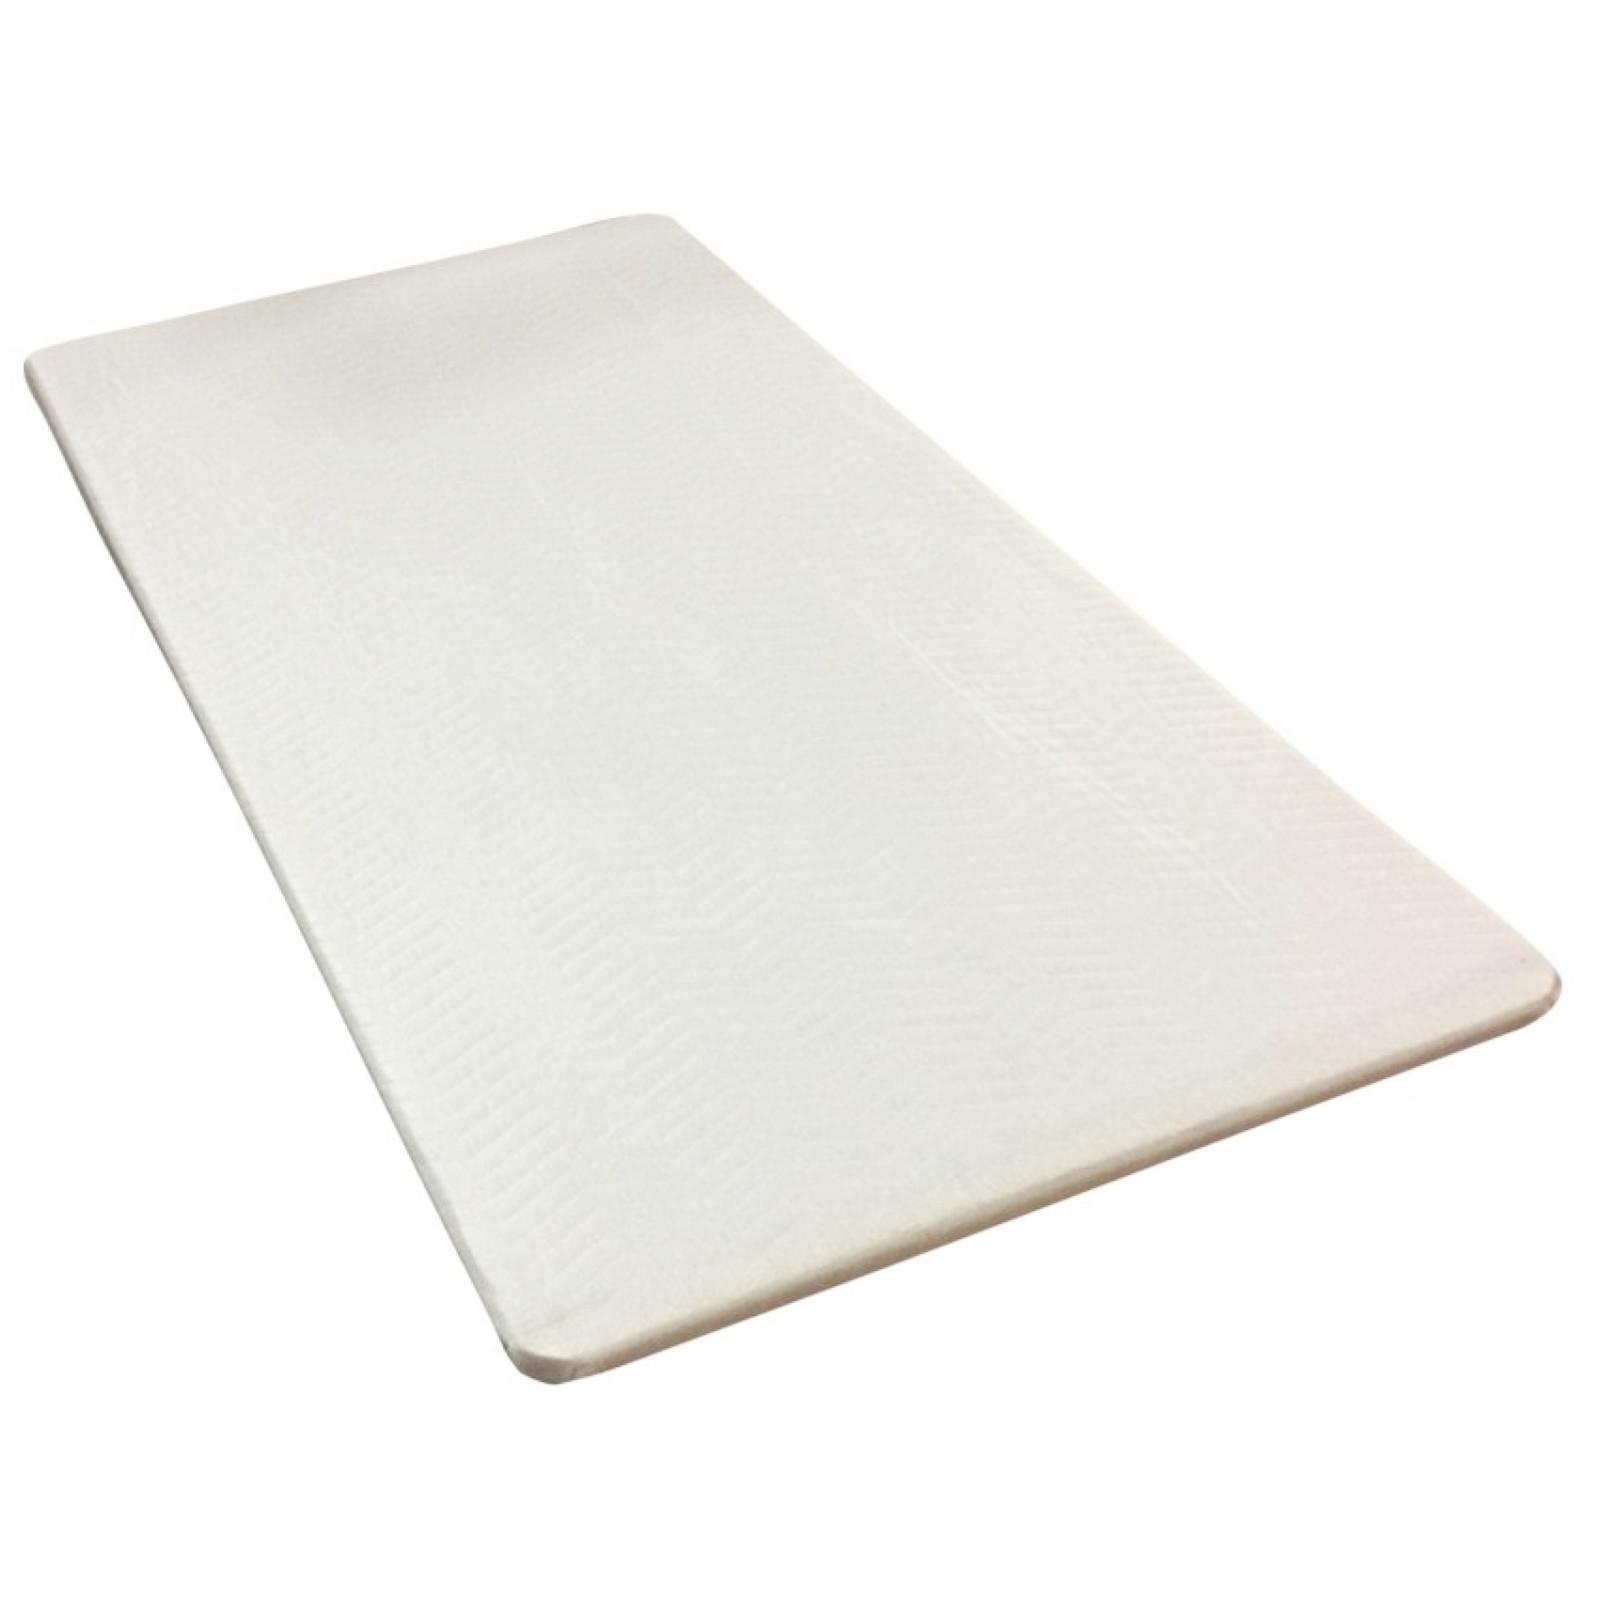
Queen Bunkie Board
Well Grounded. Experience the beauty of a good night's rest with this bunkie board beneath your platform, loft or storage bed, bunk bed, daybed or trundle mattress. With this seven-slat, firm bunkie board and its woven cover, you're sure to enjoy full-body support and mattress stability without the volume of a full mattress set. Dimensions Queen 60"W x 80"L x 2"H
Brand: THERA
Category: Furniture > Beds & Accessories > Mattress Foundations > Bunkie Boards